Sous vide

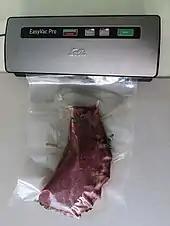
Compact vacuum-packing and sealing device

The sous vide method is used in many high-end gourmet restaurants by chefs such as Heston Blumenthal, Paul Bocuse, Michael Carlson, Thomas Keller, Grant Achatz, Ferran Adrià, Joël Robuchon, Philippe Rochat, Alessandro Stratta, Charlie Trotter, Michael Mina and Joan Roca. Amtrak also uses this method for meals served on their trains, including the "Acela".